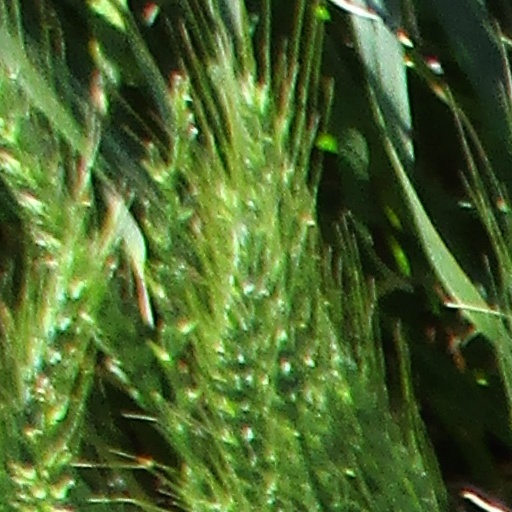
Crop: wheat